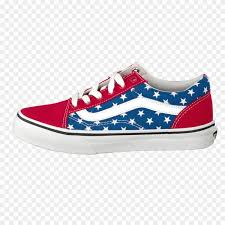
Waste category: shoes